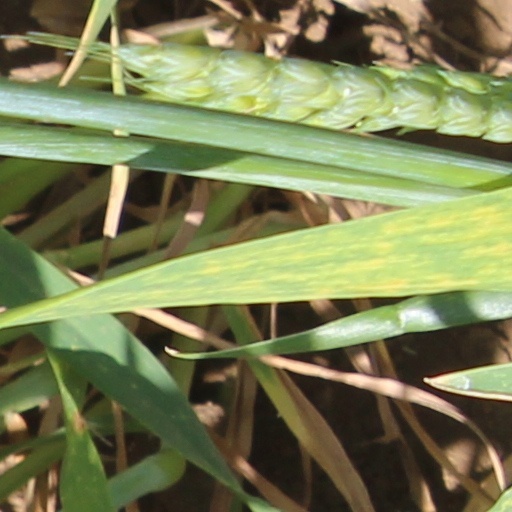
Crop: wheat